Pumpelly Studio

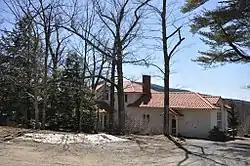

The Pumpelly Studio is the principal surviving house on the former summer estate of geologist Raphael Pumpelly. Located off Snow Hill Road in Dublin, New Hampshire, it is a distinctive local example of Mediterranean Romanesque, and a prominent surviving building from Dublin's heyday as a summer resort and artists' colony. The building, now a residence and studio, was listed on the National Register of Historic Places in 1983.